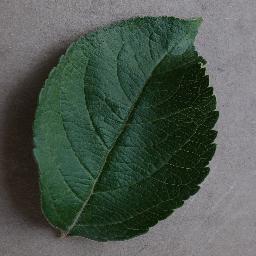
Label: Apple___healthy